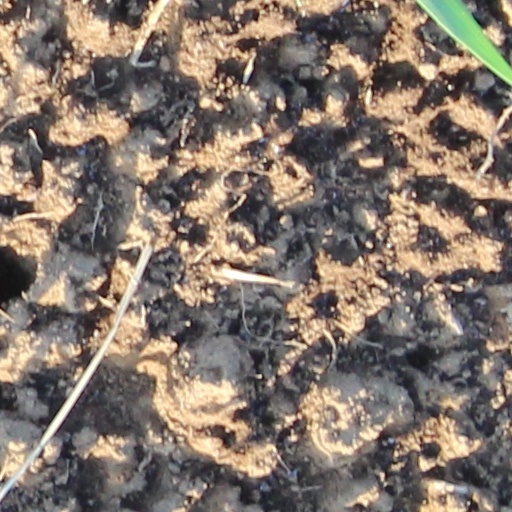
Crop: wheat